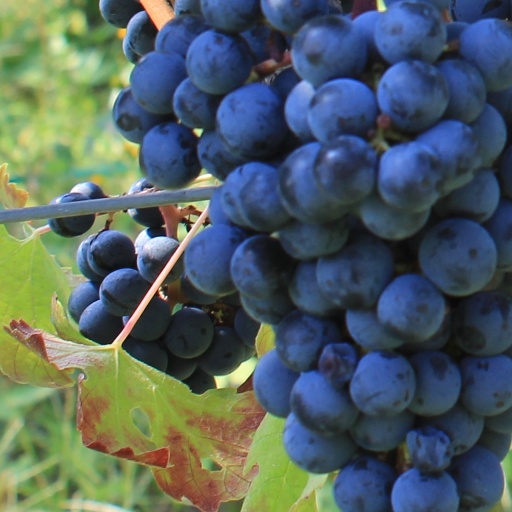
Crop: grape